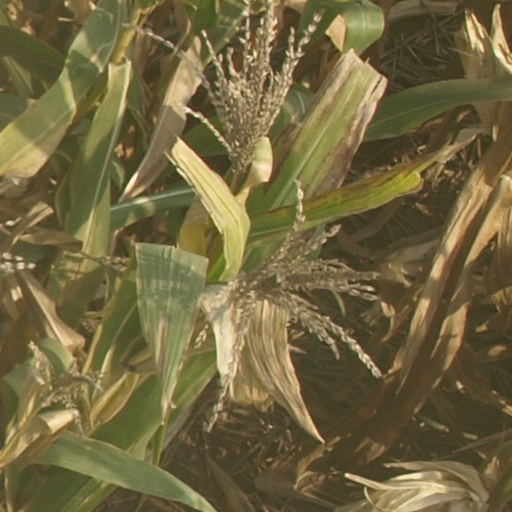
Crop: maize; corn